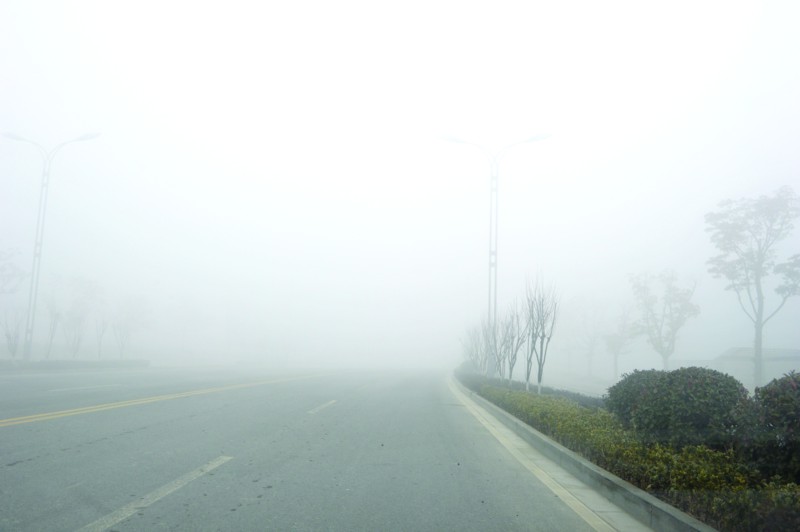
Weather: foggy or hazy